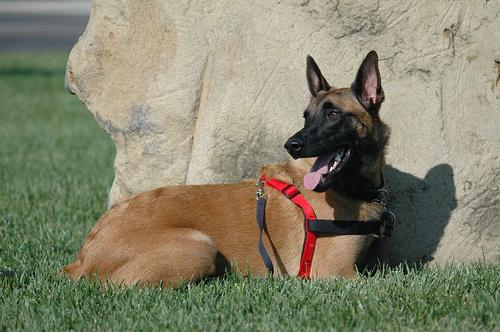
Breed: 233-n000071-malinois